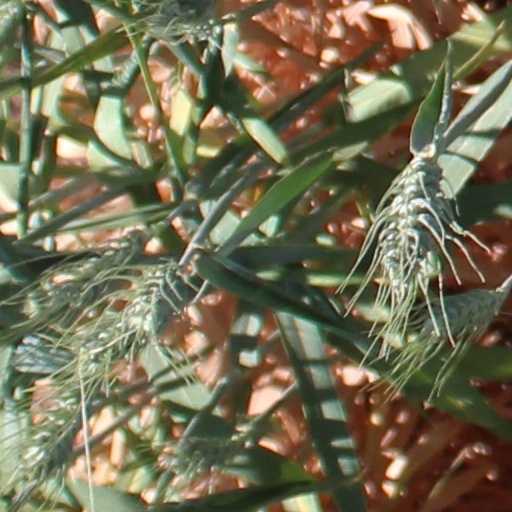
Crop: wheat